Michele Rushworth

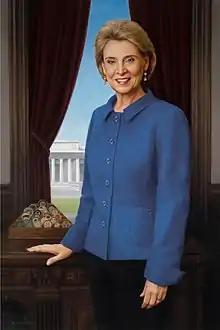
Christine Gregoire's official portrait for the Washington State Capitol building was painted by Michele Rushworth

Rushworth's portrait of former Air Force Chief of Staff General Norton A. Schwartz was unveiled at the Pentagon on January 8, 2013. He is depicted against a night sky to symbolize his time in Special Operations and is shown next to the Air Force Memorial lighted up at night. Also present at the unveiling event were Secretary of the Air Force Michael B. Donley and Deputy Secretary of Defense Ashton Carter.